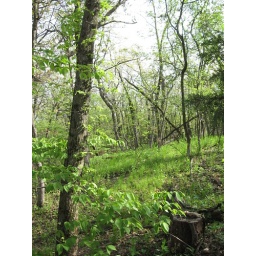
trees at starved rock state park in utica, il